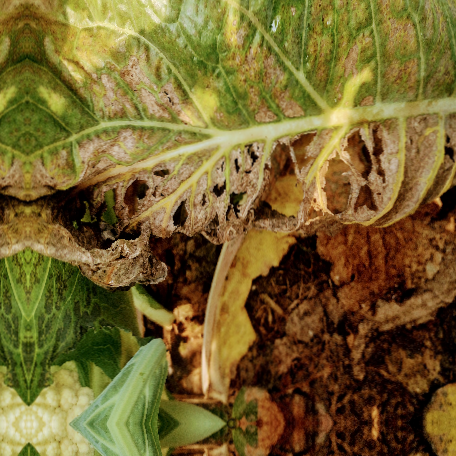
Label: Downy Mildew